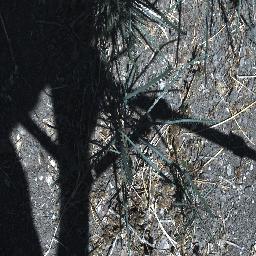
Label: parkinsonia